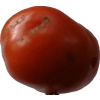
Label: tomato